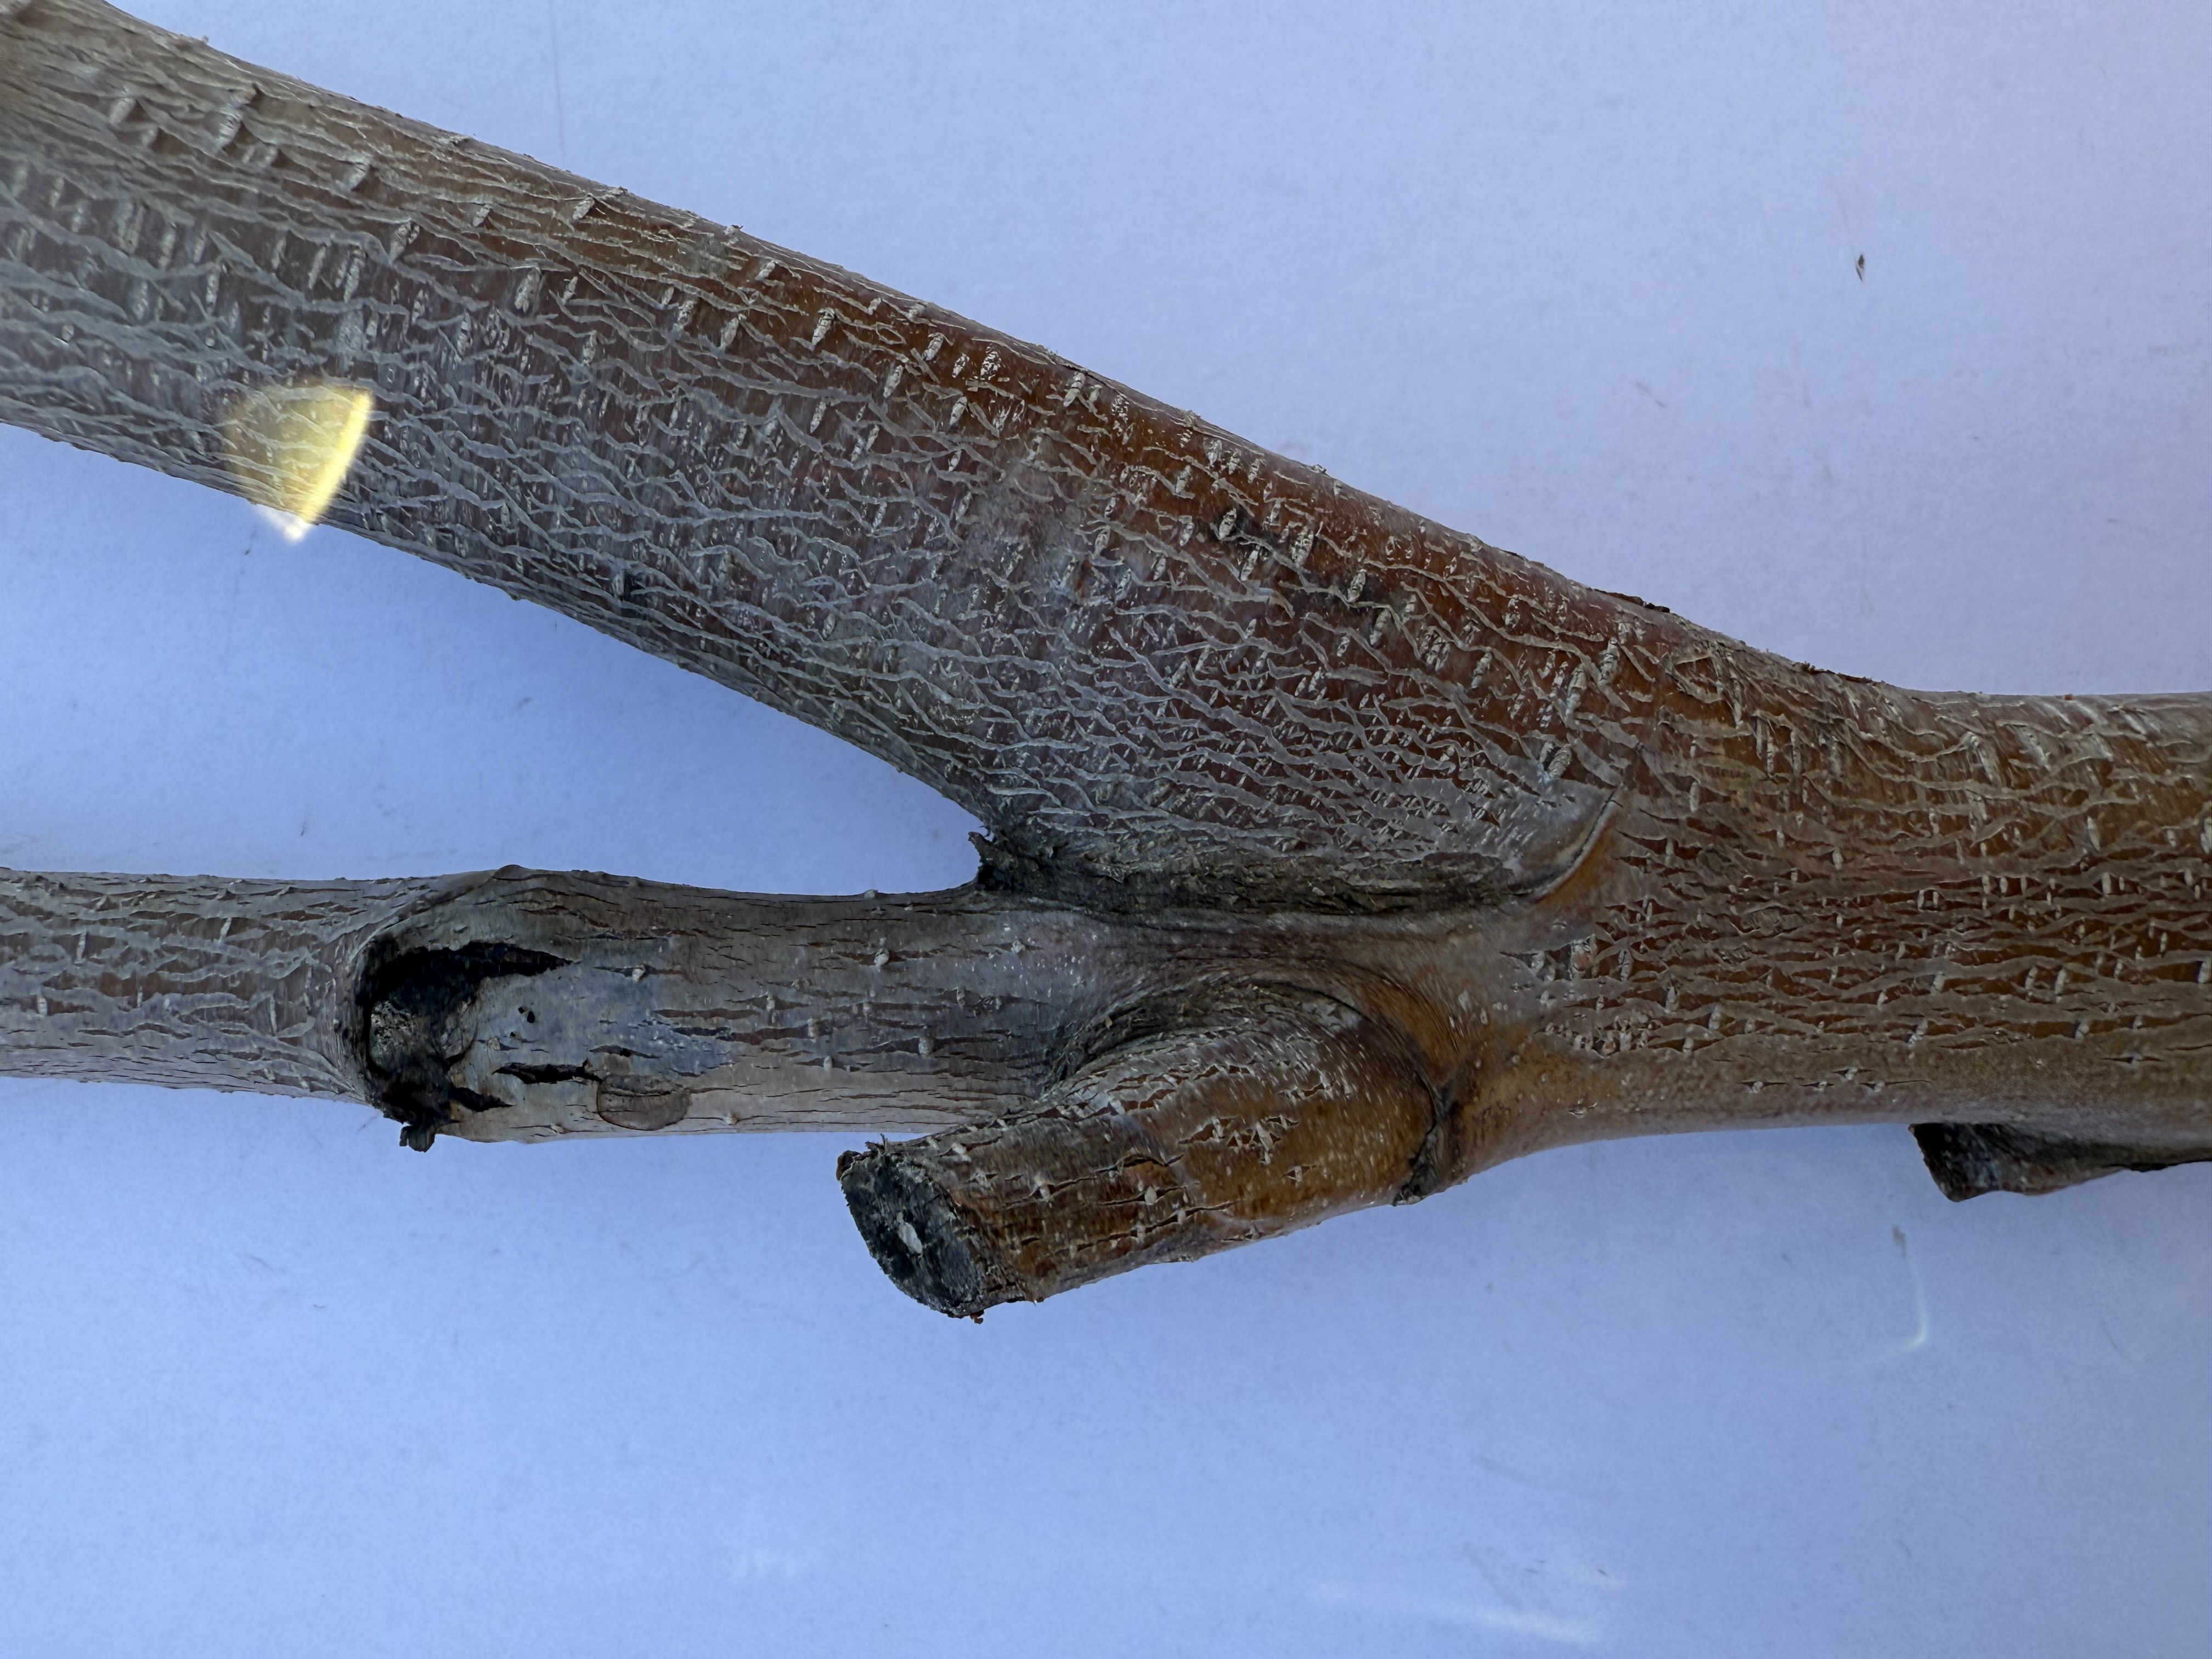
Variety: Yellow Peach